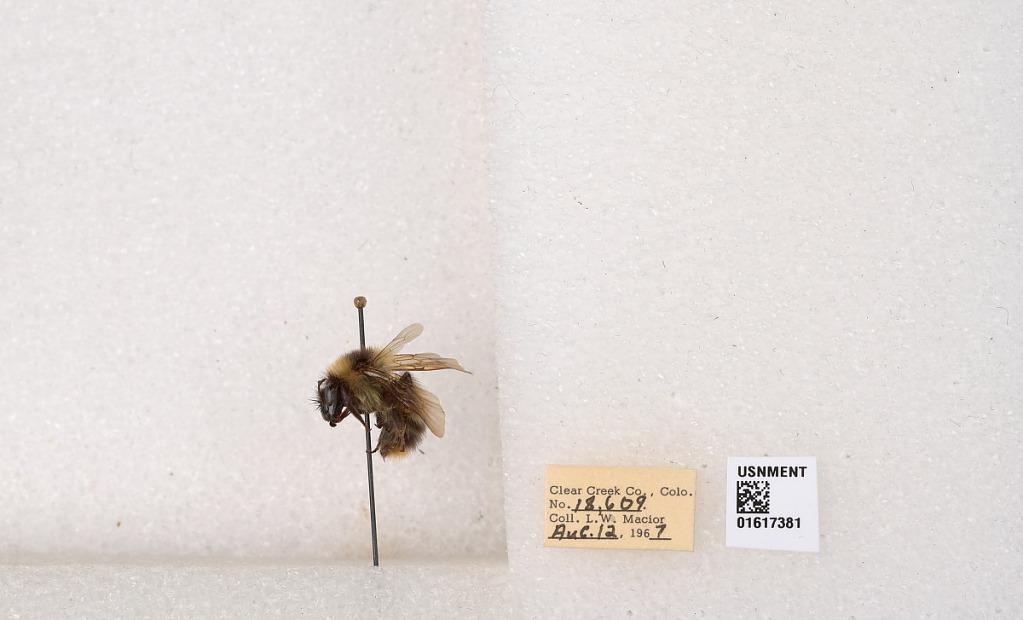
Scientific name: Bombus kirbyellus
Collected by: L. Macior
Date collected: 1967-8-12
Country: United States
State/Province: Colorado
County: Clear Creek
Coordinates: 39.6891, -105.644